Transformers: Rescue Bots

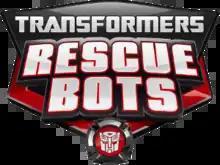
"Transformers: Rescue Bots" logo

Transformers: Rescue Bots" (or simply Rescue Bots") is an animated television series that aired on The Hub Network / Discovery Family and aimed at a younger generation of Transformers fans based on toy manufacturer Hasbro's "Transformers" franchise. "Rescue Bots" is the successor of "Transformers: Robot Heroes" and is based on the same concept as the "Marvel Superhero Adventures" and "Star Wars Jedi Force" franchises, it also has similar traits to Mattel's toyline, "Rescue Heroes". "Rescue Bots" mainly focuses on educating children regarding hazards and safety.